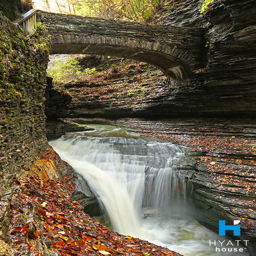
embrace the outdoors while staying .